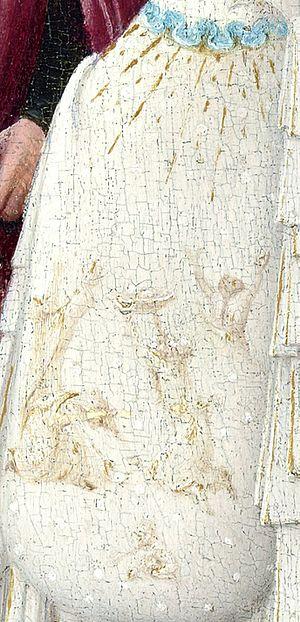
Détail de l'Adoration des mages de Philadelphie.
L'Adoration des mages est un tableau conservé au Philadelphia Museum of Art et réalisé entre la fin du XVᵉ siècle et le début du XVIᵉ siècle par Jérôme Bosch ou par l'atelier de celui-ci.